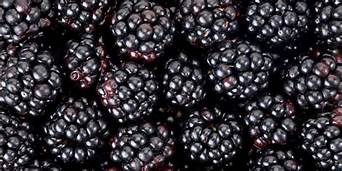
Label: others